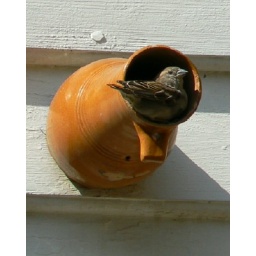
Williamsburg bird in ceramic house